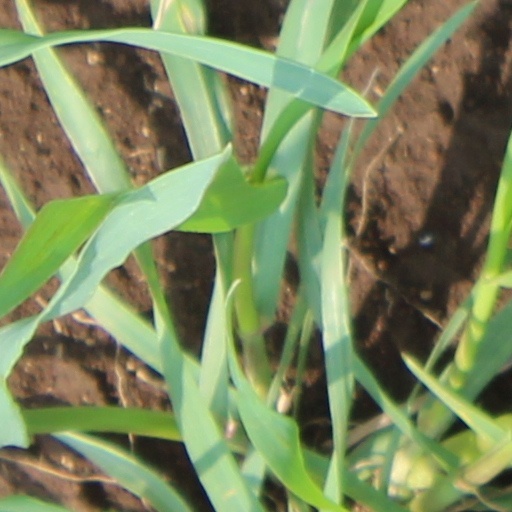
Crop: wheat